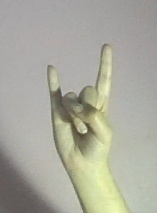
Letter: la